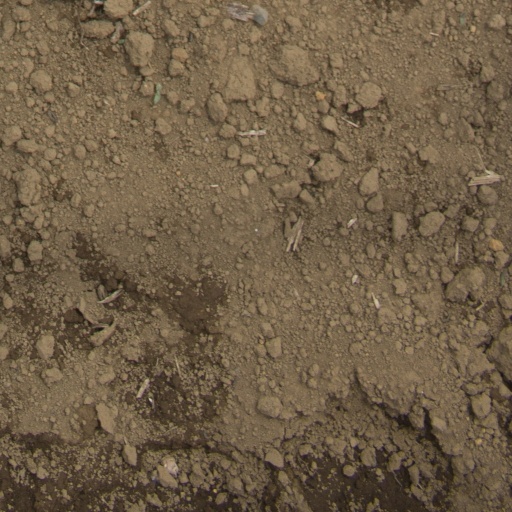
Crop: Jerusalem artichoke